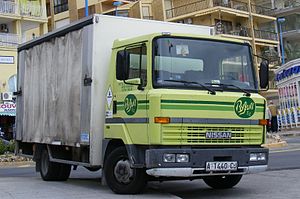
Nissan Atleon / L/M-serie (1980−2000)
Nissan L-serie
Nissan Atleon var en over bilmærket Nissan Motors europæiske forhandlernetværk solgt lastbil.